George Takei

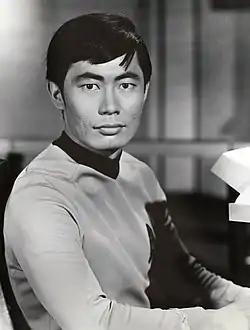
Takei as Lieutenant Hikaru Sulu

In 1965, producer Gene Roddenberry cast Takei as astrosciences physicist Sulu in the second pilot for the original television series. When the series was accepted by NBC, Takei continued in the role of Sulu, who was now the ship's helmsman.